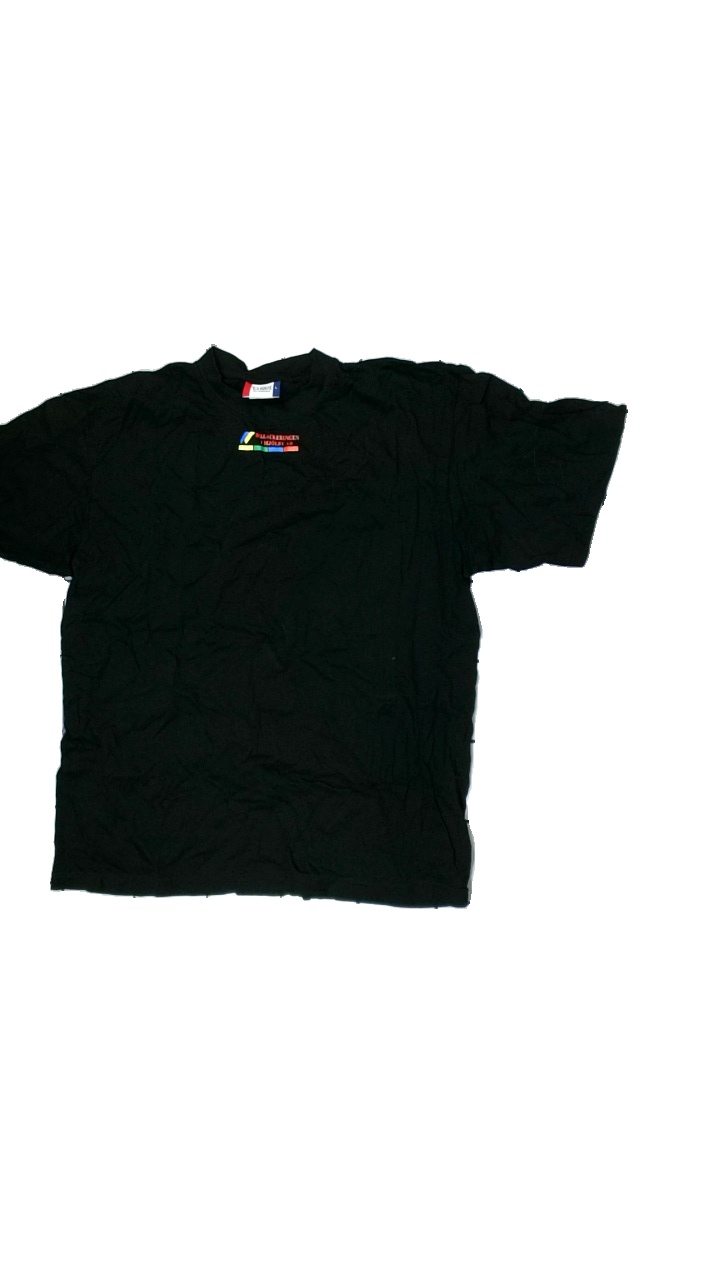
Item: T-shirt (Men)
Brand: Clique
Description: t-shirt black
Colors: Red, Black, Blue, Multicolor
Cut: Loose, C-collar
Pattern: Other
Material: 100% Cotton
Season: All
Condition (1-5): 5
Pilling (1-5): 5
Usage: Reuse
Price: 50-100